Özdere

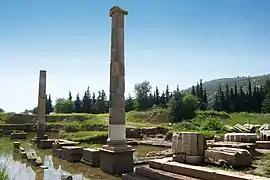
The ruins of Claros

The areas surrounding the Gulf of İzmir and Karaburun Peninsula have been settled since prehistoric times, with the earliest settlements near Özdere dating to 5,000 BC. During the peak of the Bronze Age, during around the 2nd millennium BC, the nearby lands were referred to as "Kasura" by resident Hittite clans, evidenced by the findings of ancient Arzawan structures and engravings atop the mountains of the peninsula. After Ionian settlers and surveyors arrived in the area, numerous cities were built and several temples and sites of worship erected within the vicinity of Özdere, which they named "Dios Hieron". Nearby Ionian sites include the sanctuaries and cities of Claros, Notion, Teos, Lebedos, Colophon and Myonnessos. In Myonnessos it is possible unearthed ancient coins were minted with the inscriptions "MY", although it is more likely that this occurred in Myus, also in Ionia but much farther south. During this period, the historian Herodotus is also said to have visited the city on his travels across Asian Ionia and Anatolia.